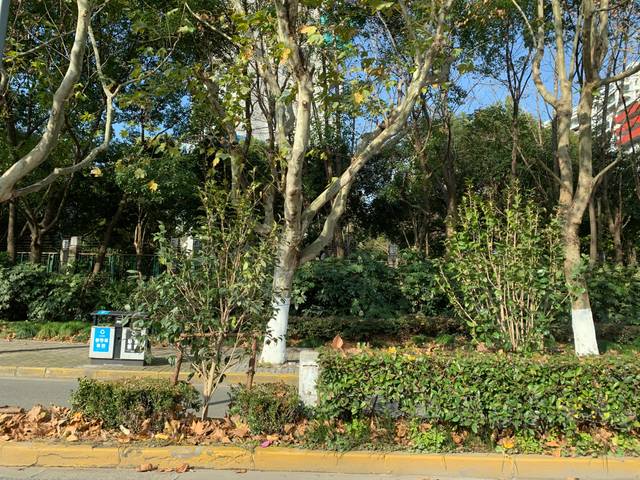
Region: China
Coordinates: 31.215, 121.538